Pound–Hitchins House

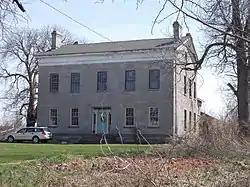
Pound–Hitchins House, April 2015

Pound–Hitchins House, also known as “Mount Providence” and Ruhlmann House, is a historic home located at Lockport, Niagara County, New York. It was built about 1833 and is a two-story, five-bay, Greek Revival style dwelling with a large two-story wing. It has a side-gable roof and end chimneys, and is constructed of large-block ashlar Gasport limestone. It features an elaborate central entry with an original six-panel wood door recessed slightly behind two engaged Ionic order columns "in antis" with sidelights and panels.